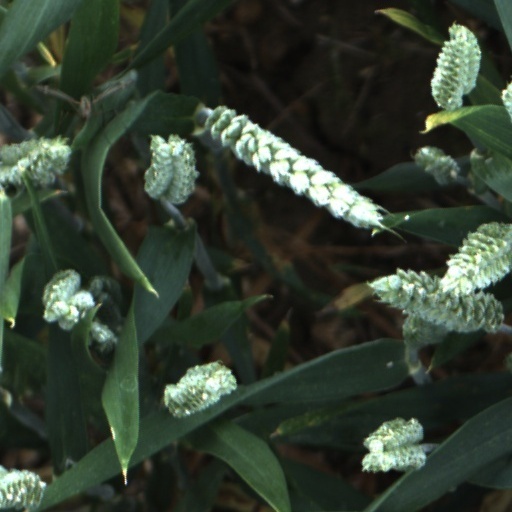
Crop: wheat